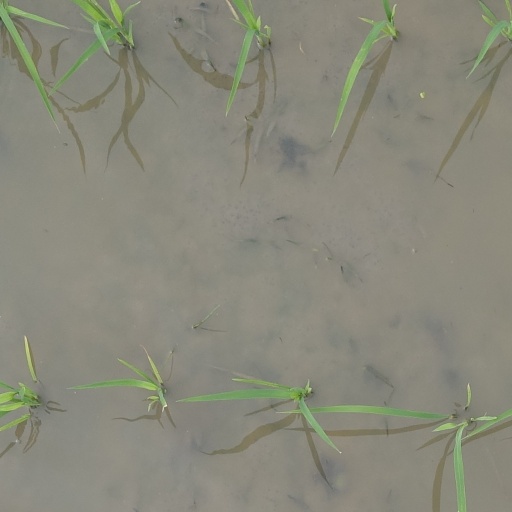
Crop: rice